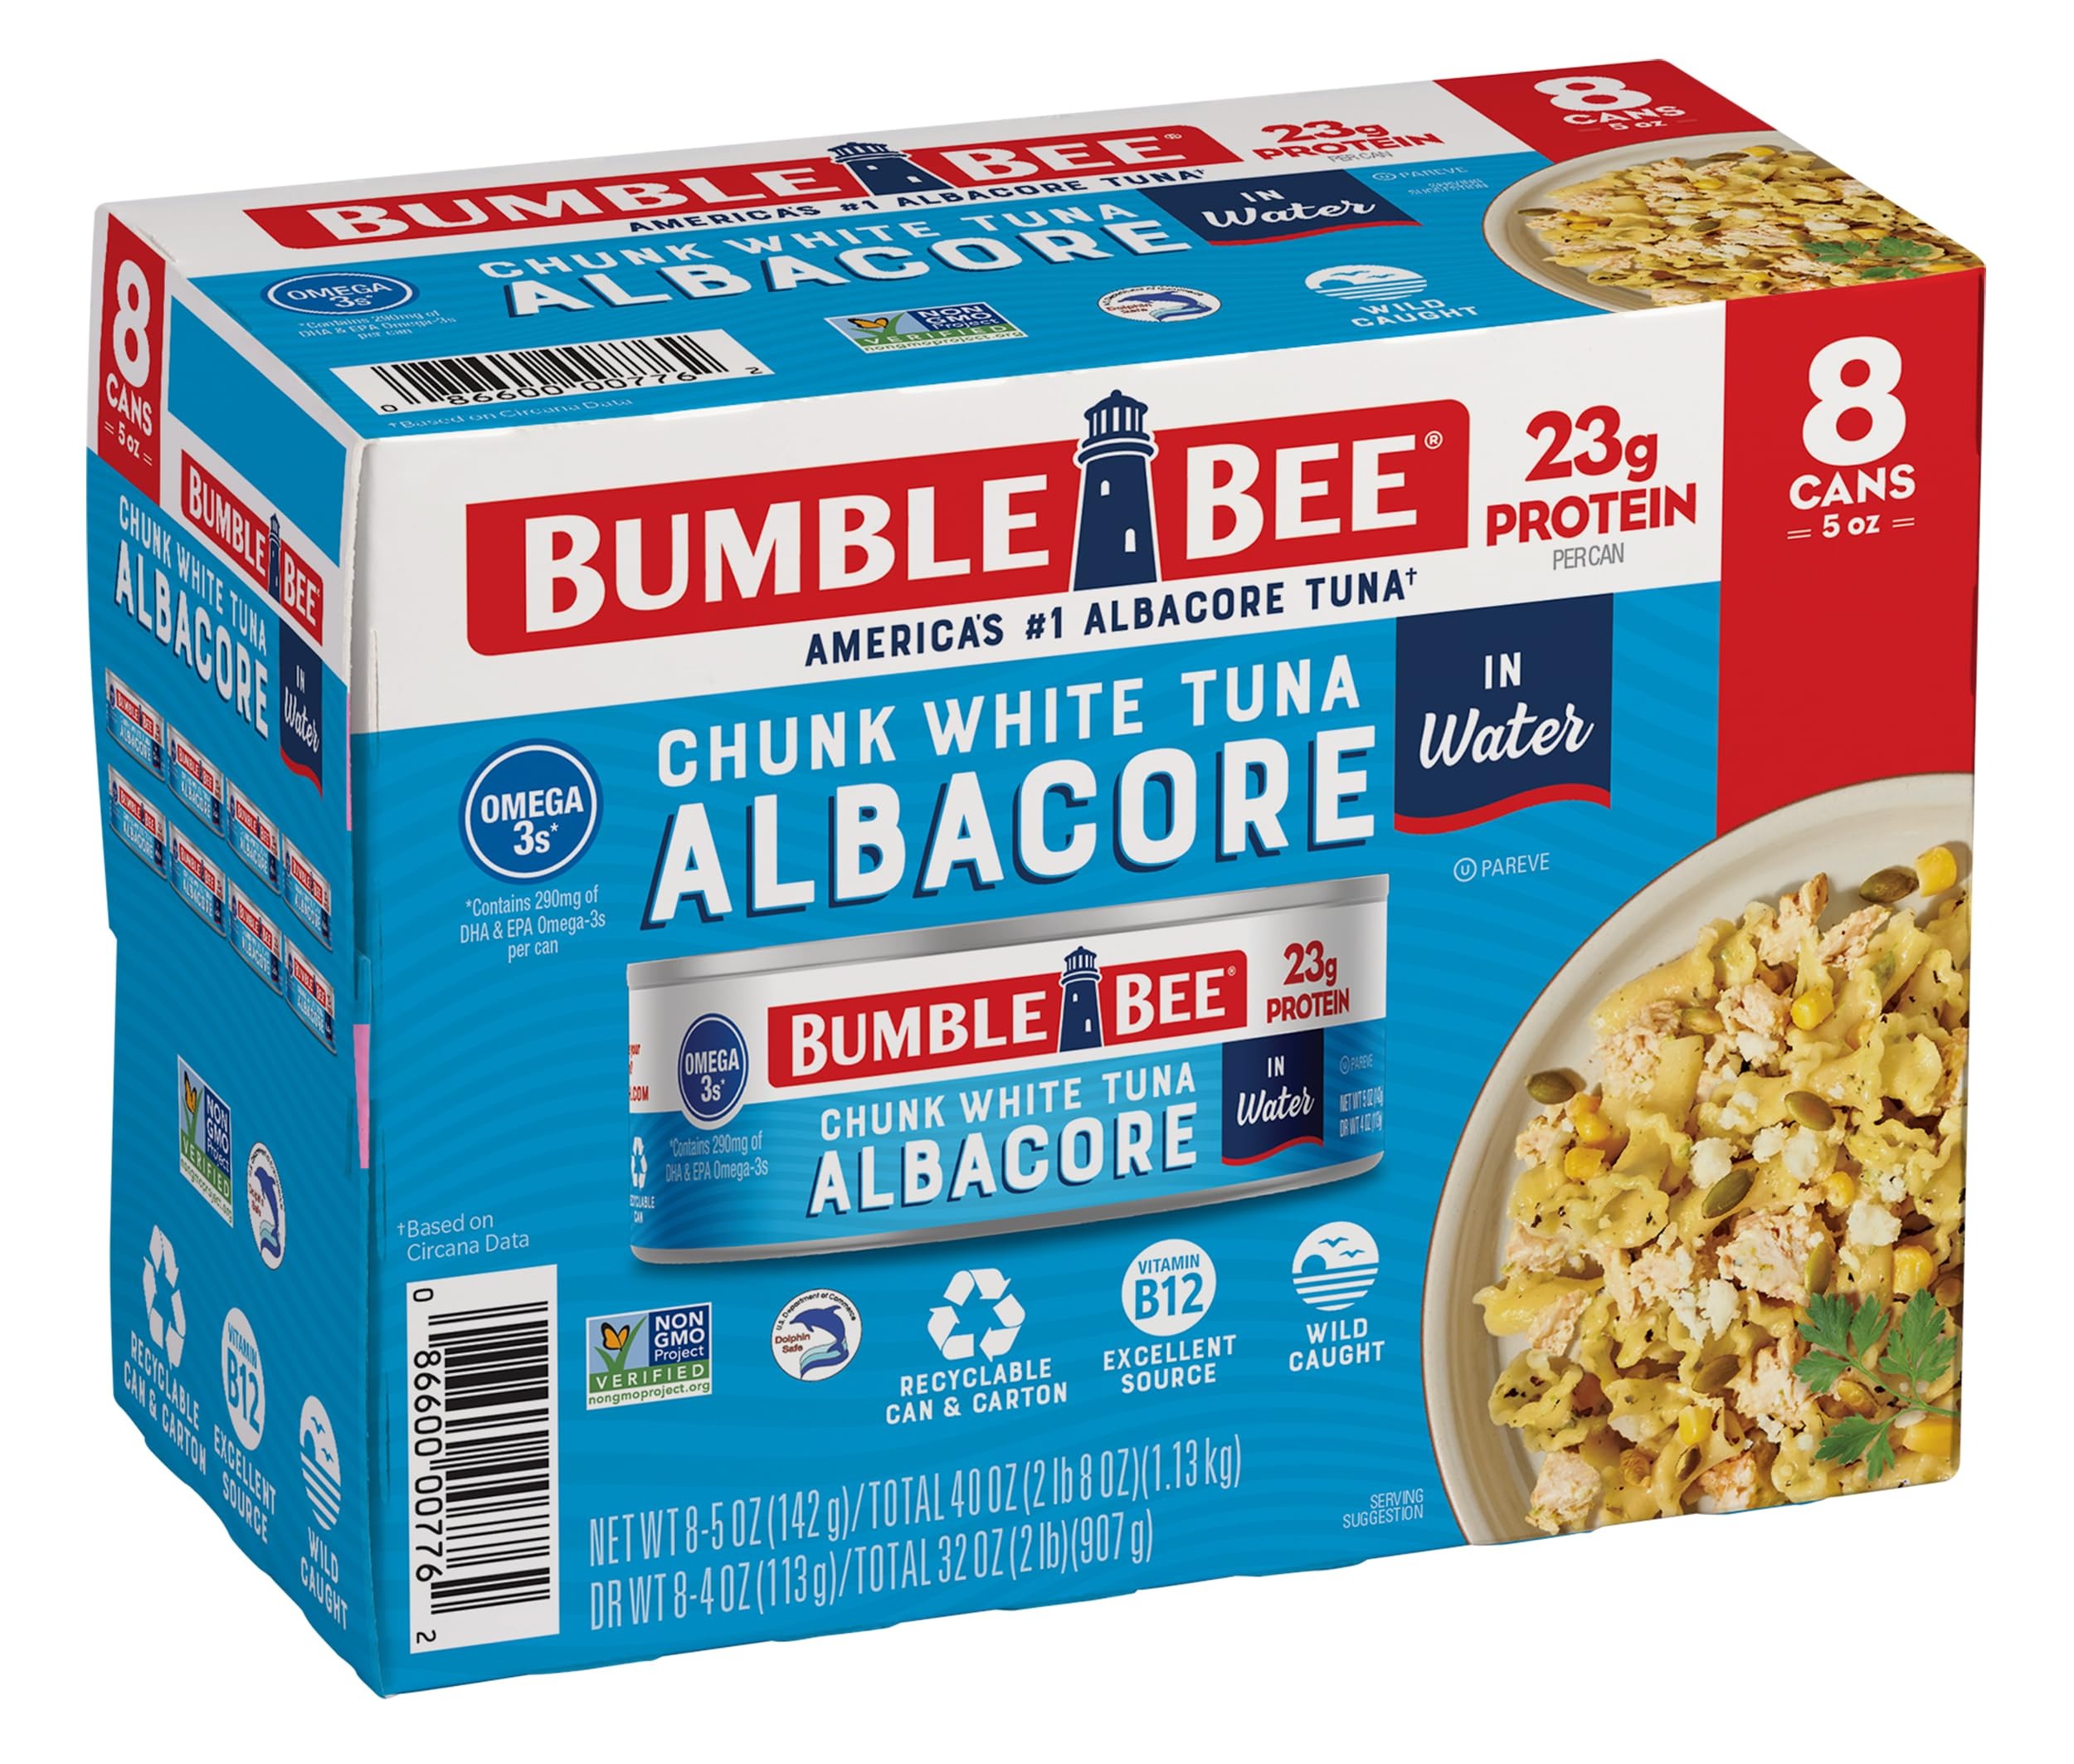
Item Name: Bumble Bee Chunk White Albacore Tuna in Water, 5 oz Can (Pack of 8) - Wild Caught Tuna - 23g Protein per Serving, High in Omega-3s - Non-GMO Project Verified, Gluten Free, Kosher
Bullet Point 1: WILD CAUGHT TUNA IN WATER: Premium canned fish with a mild flavor and firm texture that is pre-separated into small chunks for the easiest tuna salad you'll ever make! Also delicious in sandwiches, pasta, salad dressings, and seafood sauces.
Bullet Point 2: FISH AS FUEL: Excellent source of lean protein (23g per can), DHA & EPA Omega-3s (290mg per can), and vitamin B12. Case contains 8 five ounce cans.
Bullet Point 3: CLEAN INGREDIENTS: Non GMO Project Certified, Gluten Free, Kosher Pareve, and great for those on a low carb or ketogenic (keto) diet.
Bullet Point 4: CONVENIENT SHELF STABLE FOOD: Perfect for stocking your pantry at home or bringing on the go as a high-protein option while traveling, camping, or on the job.
Bullet Point 5: SUSTAINABLE TUNA: Wild Caught and Dolphin Safe - submit the code on the can on our Trace My Catch website to learn where and how your seafood was caught, processed, and more. Canned in the USA and packaged in recyclable packaging.
Value: 40.0
Unit: Ounce

Price: 6.64